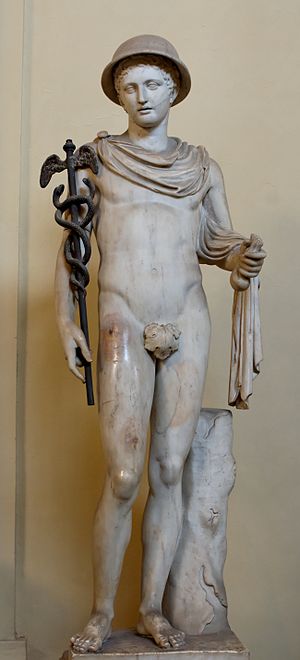
Hermes / Se også
Hermes er handelens, købmændenes og tyvenes gud i græsk mytologi. Hermes' symbol er enten bevingede sko eller en vinget stav, ofte omslynget af slanger. Derudover ses han ofte med en heroldstav.